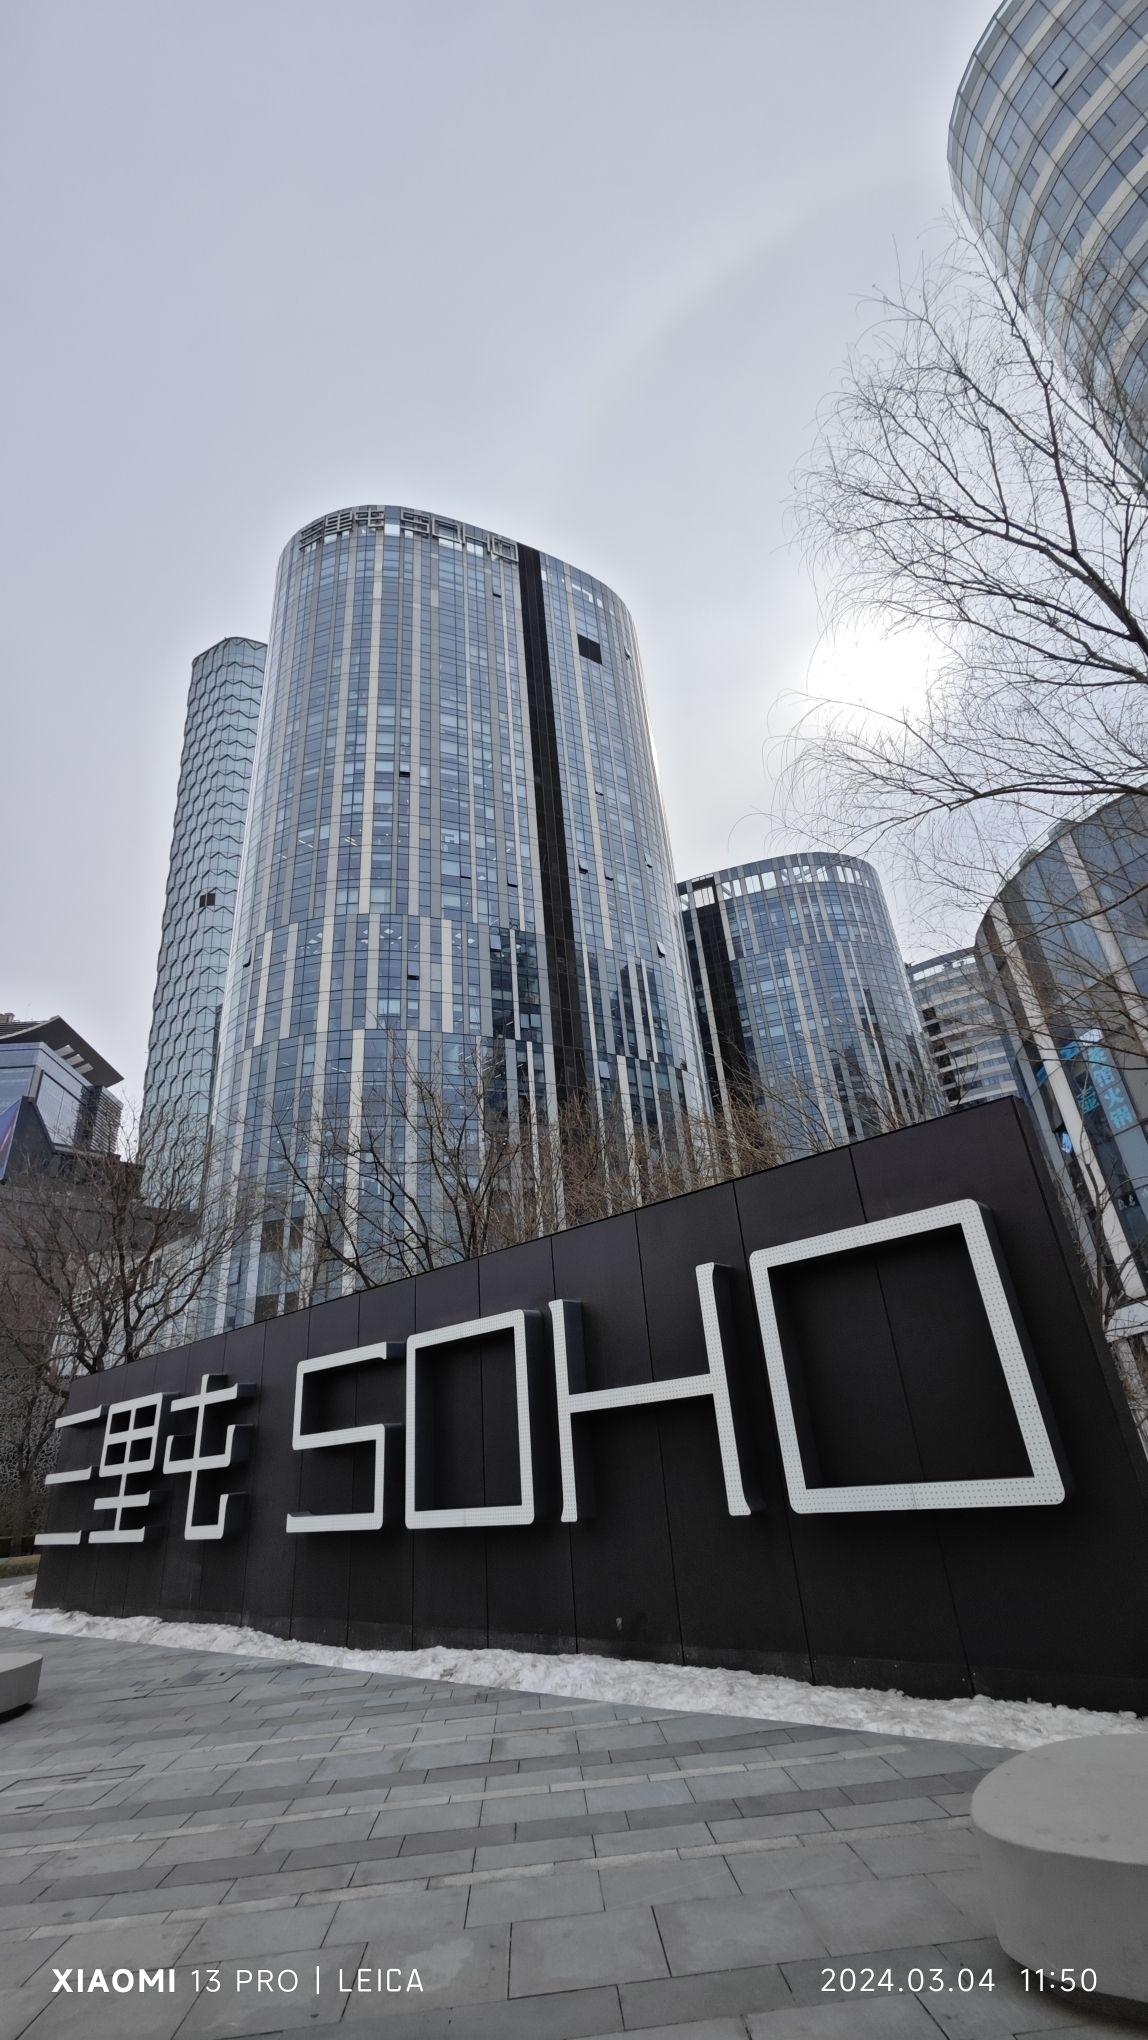
地标名称：三里屯SOHO
所在城市：北京市·朝阳区